Plastilina Mosh

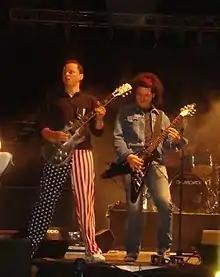
Alejandro Rosso and Jonás González

Plastilina Mosh are a Mexican electronic and alternative rock band formed in 1997. They are part of the musical movement known as Avanzada Regia. Jonás González is the lead singer and guitar player. Alejandro Rosso is more involved with the creative process, providing most of the instrumentation and occasional background vocals.